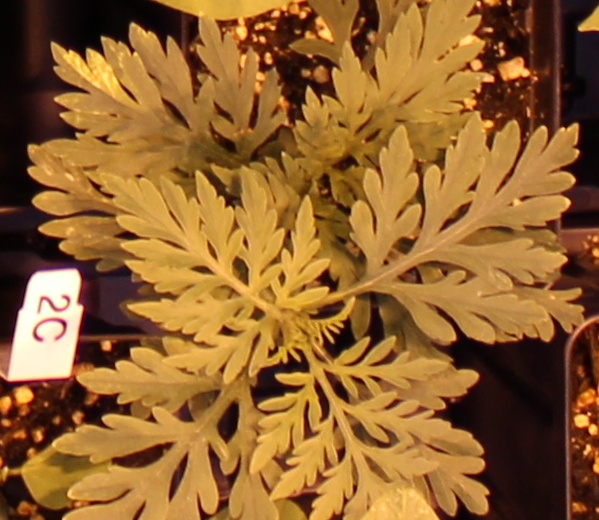
Label: Ragweed